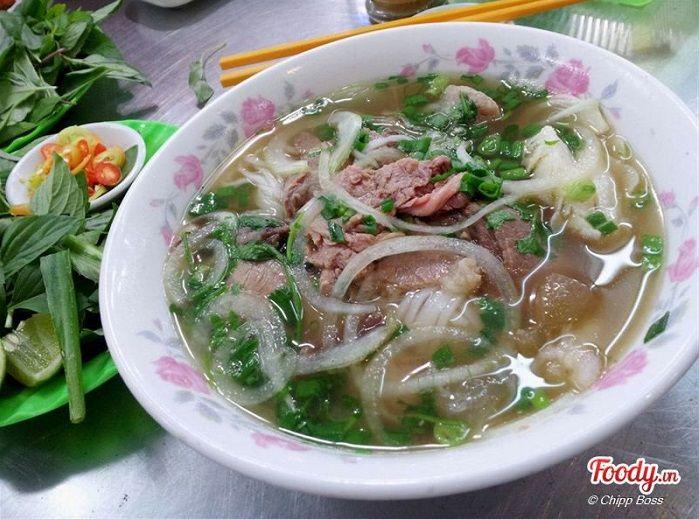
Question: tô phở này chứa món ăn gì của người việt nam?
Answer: món phở